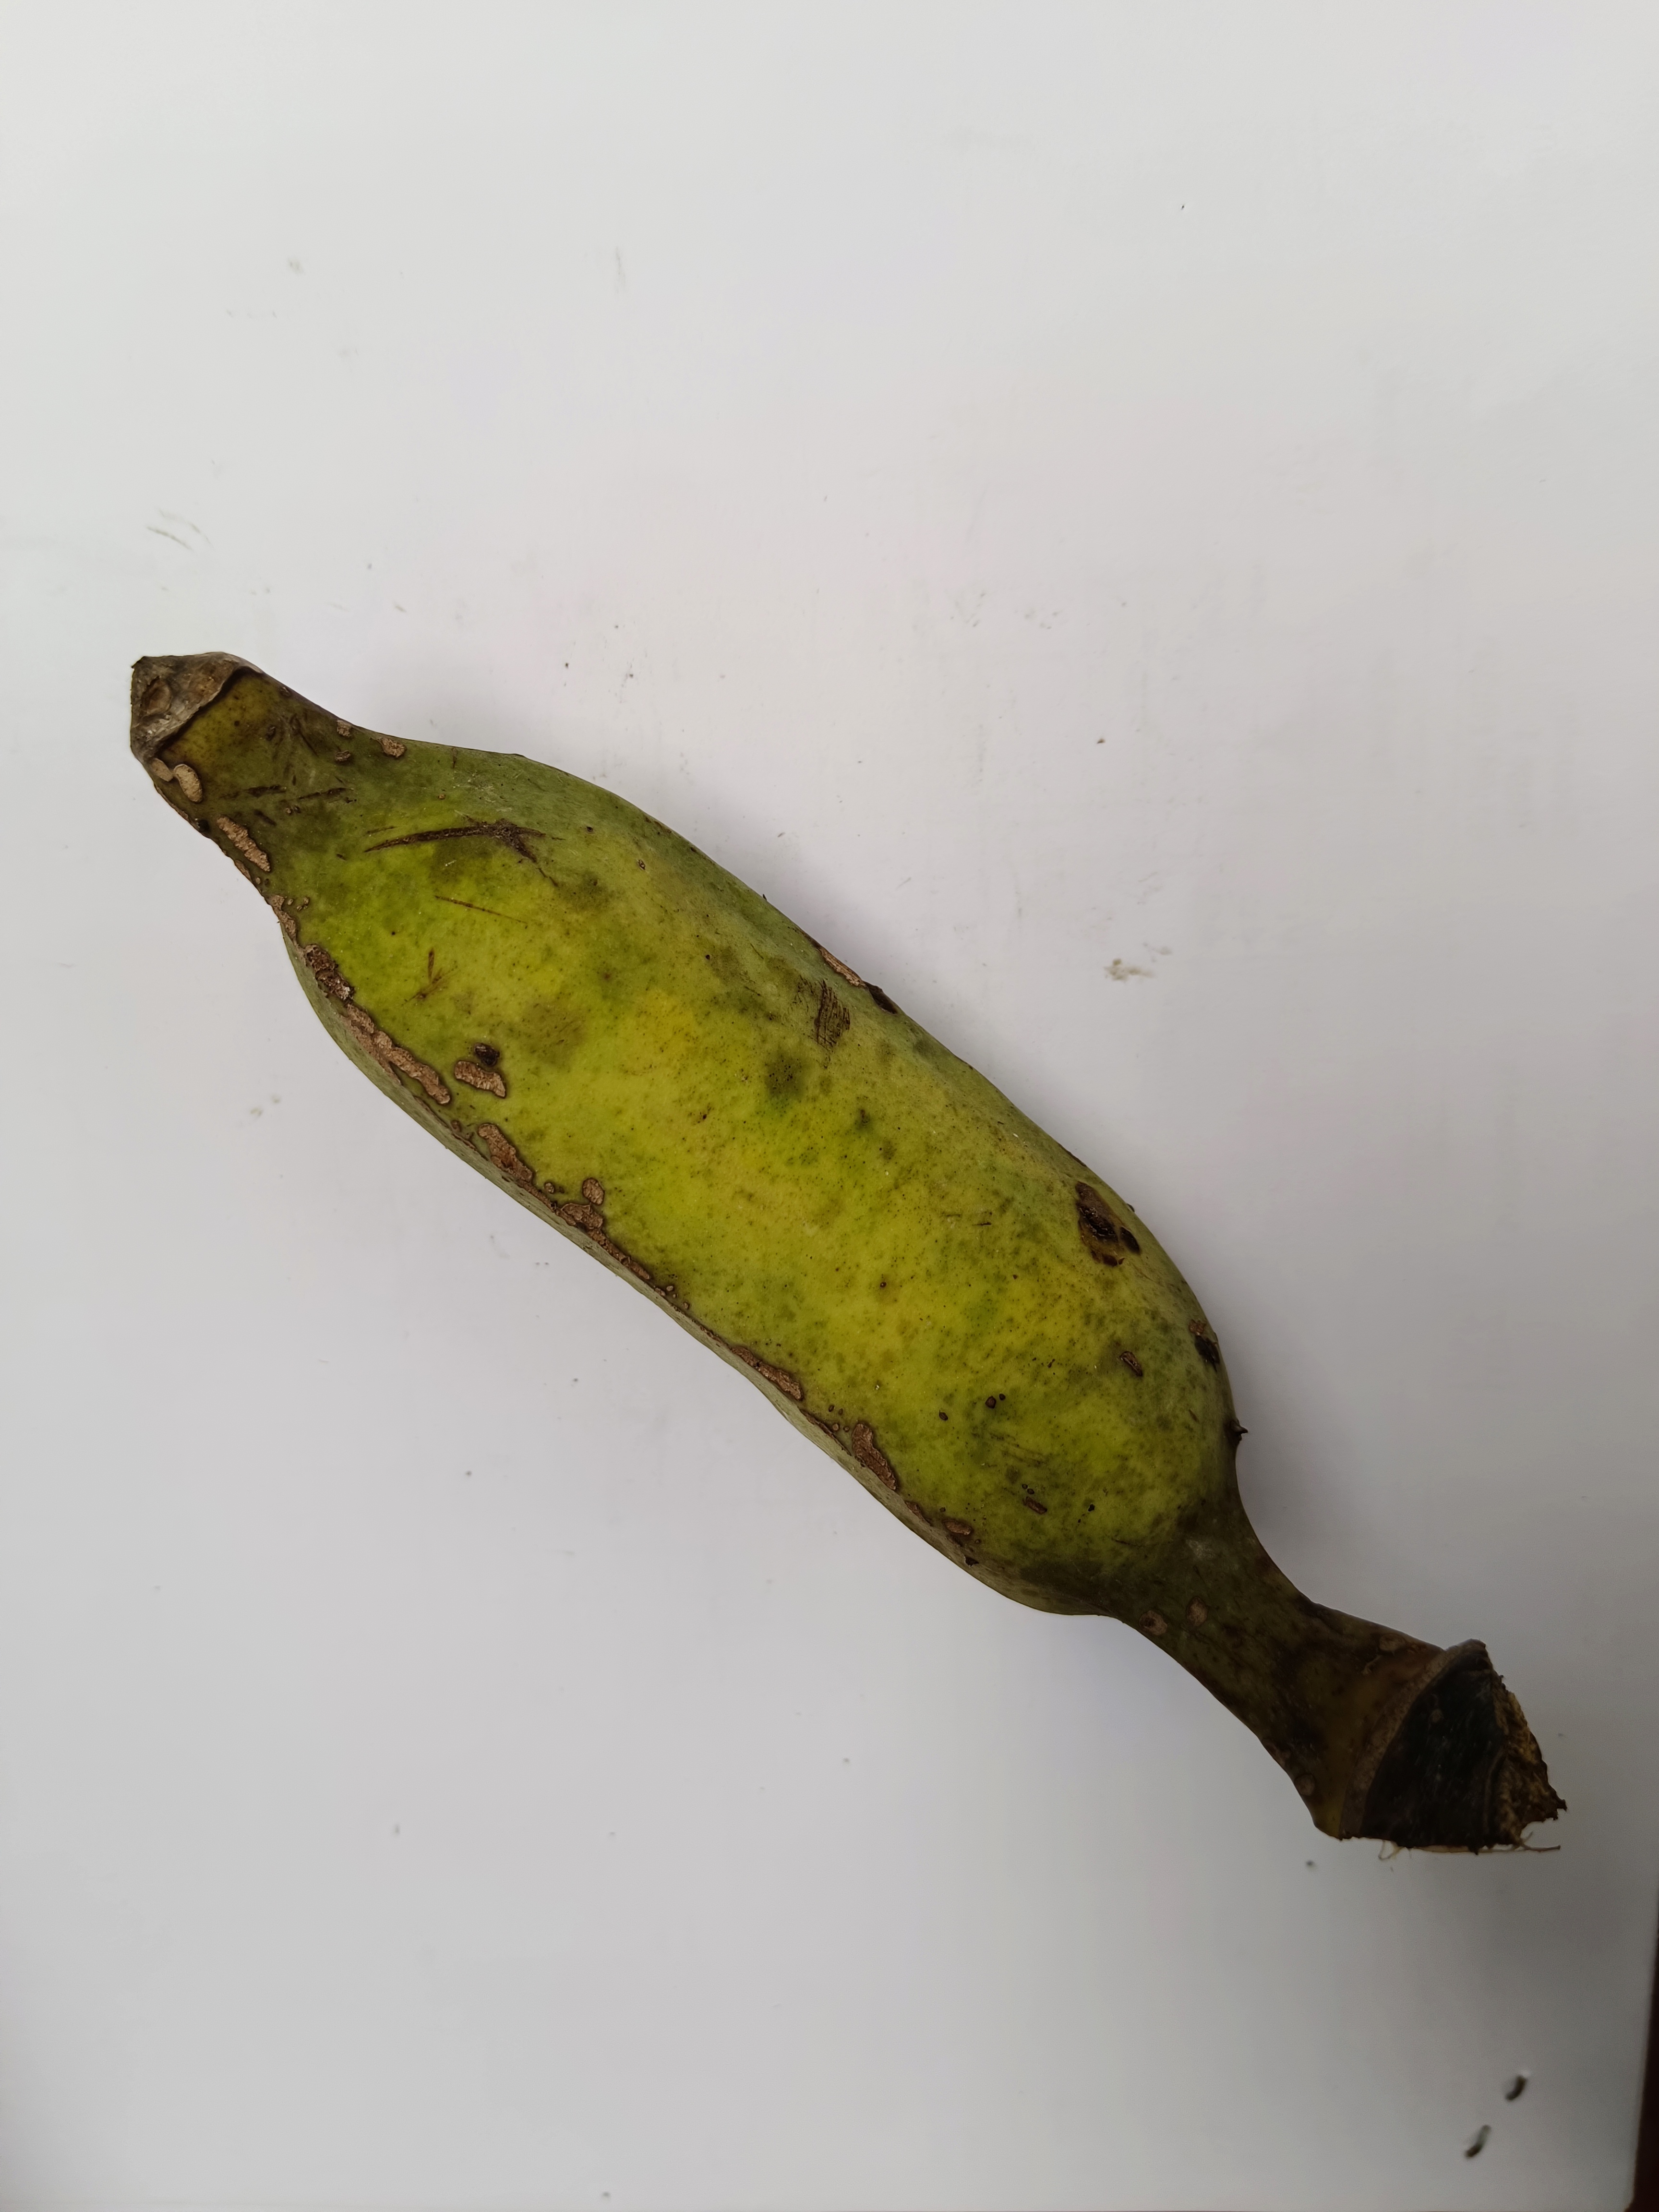
Banana variety: Deshi